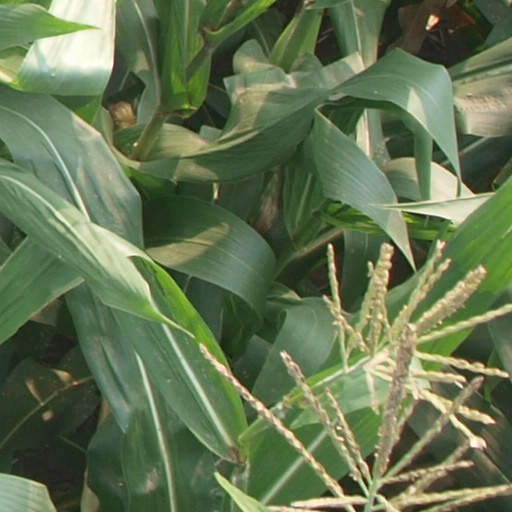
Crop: maize; corn